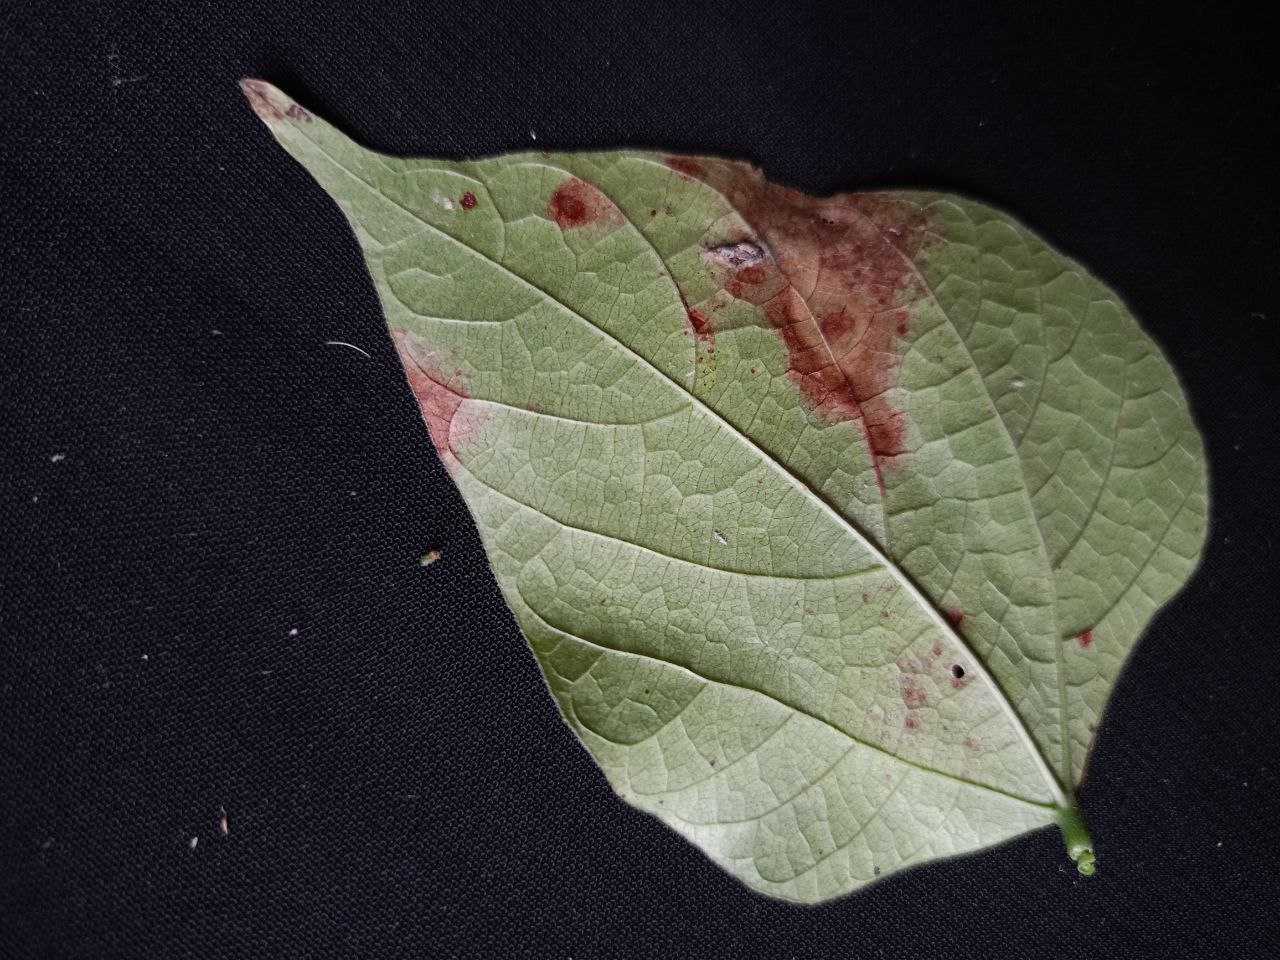
Crop: bean
Leaf condition: Blight